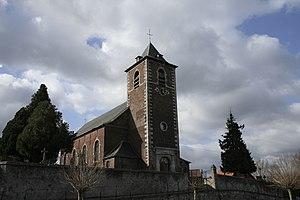
Harveng (Belgique), l'église Saint-Martin (1780).
Harveng est une section de la ville belge de Mons située en Région wallonne dans la province de Hainaut.